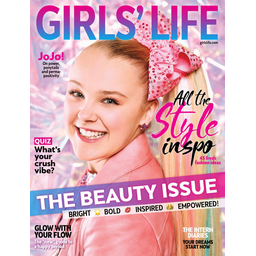
Label: paper